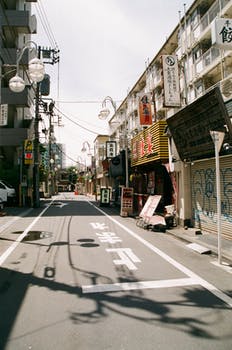
Label: No Watermark